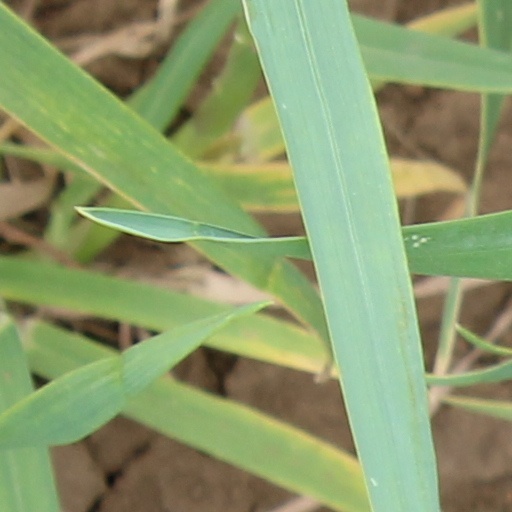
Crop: wheat